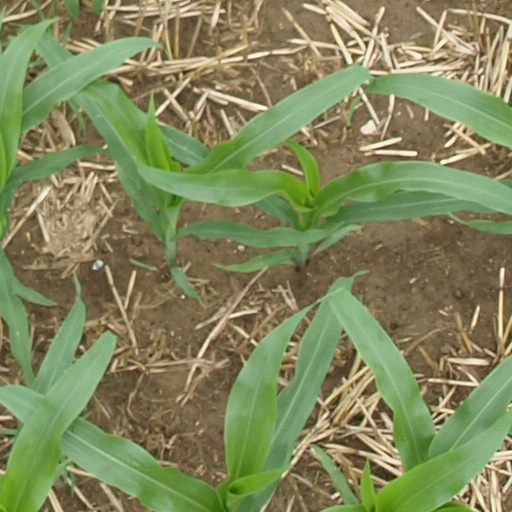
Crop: maize; corn